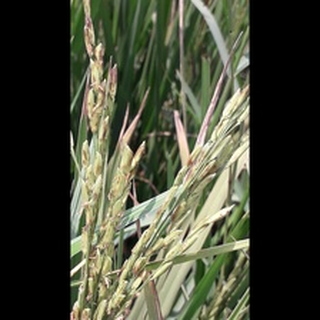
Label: diseased_rice